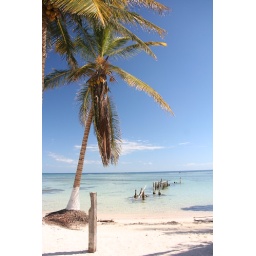
A palm tree on a white sand beach in Manahaul, Mexico.